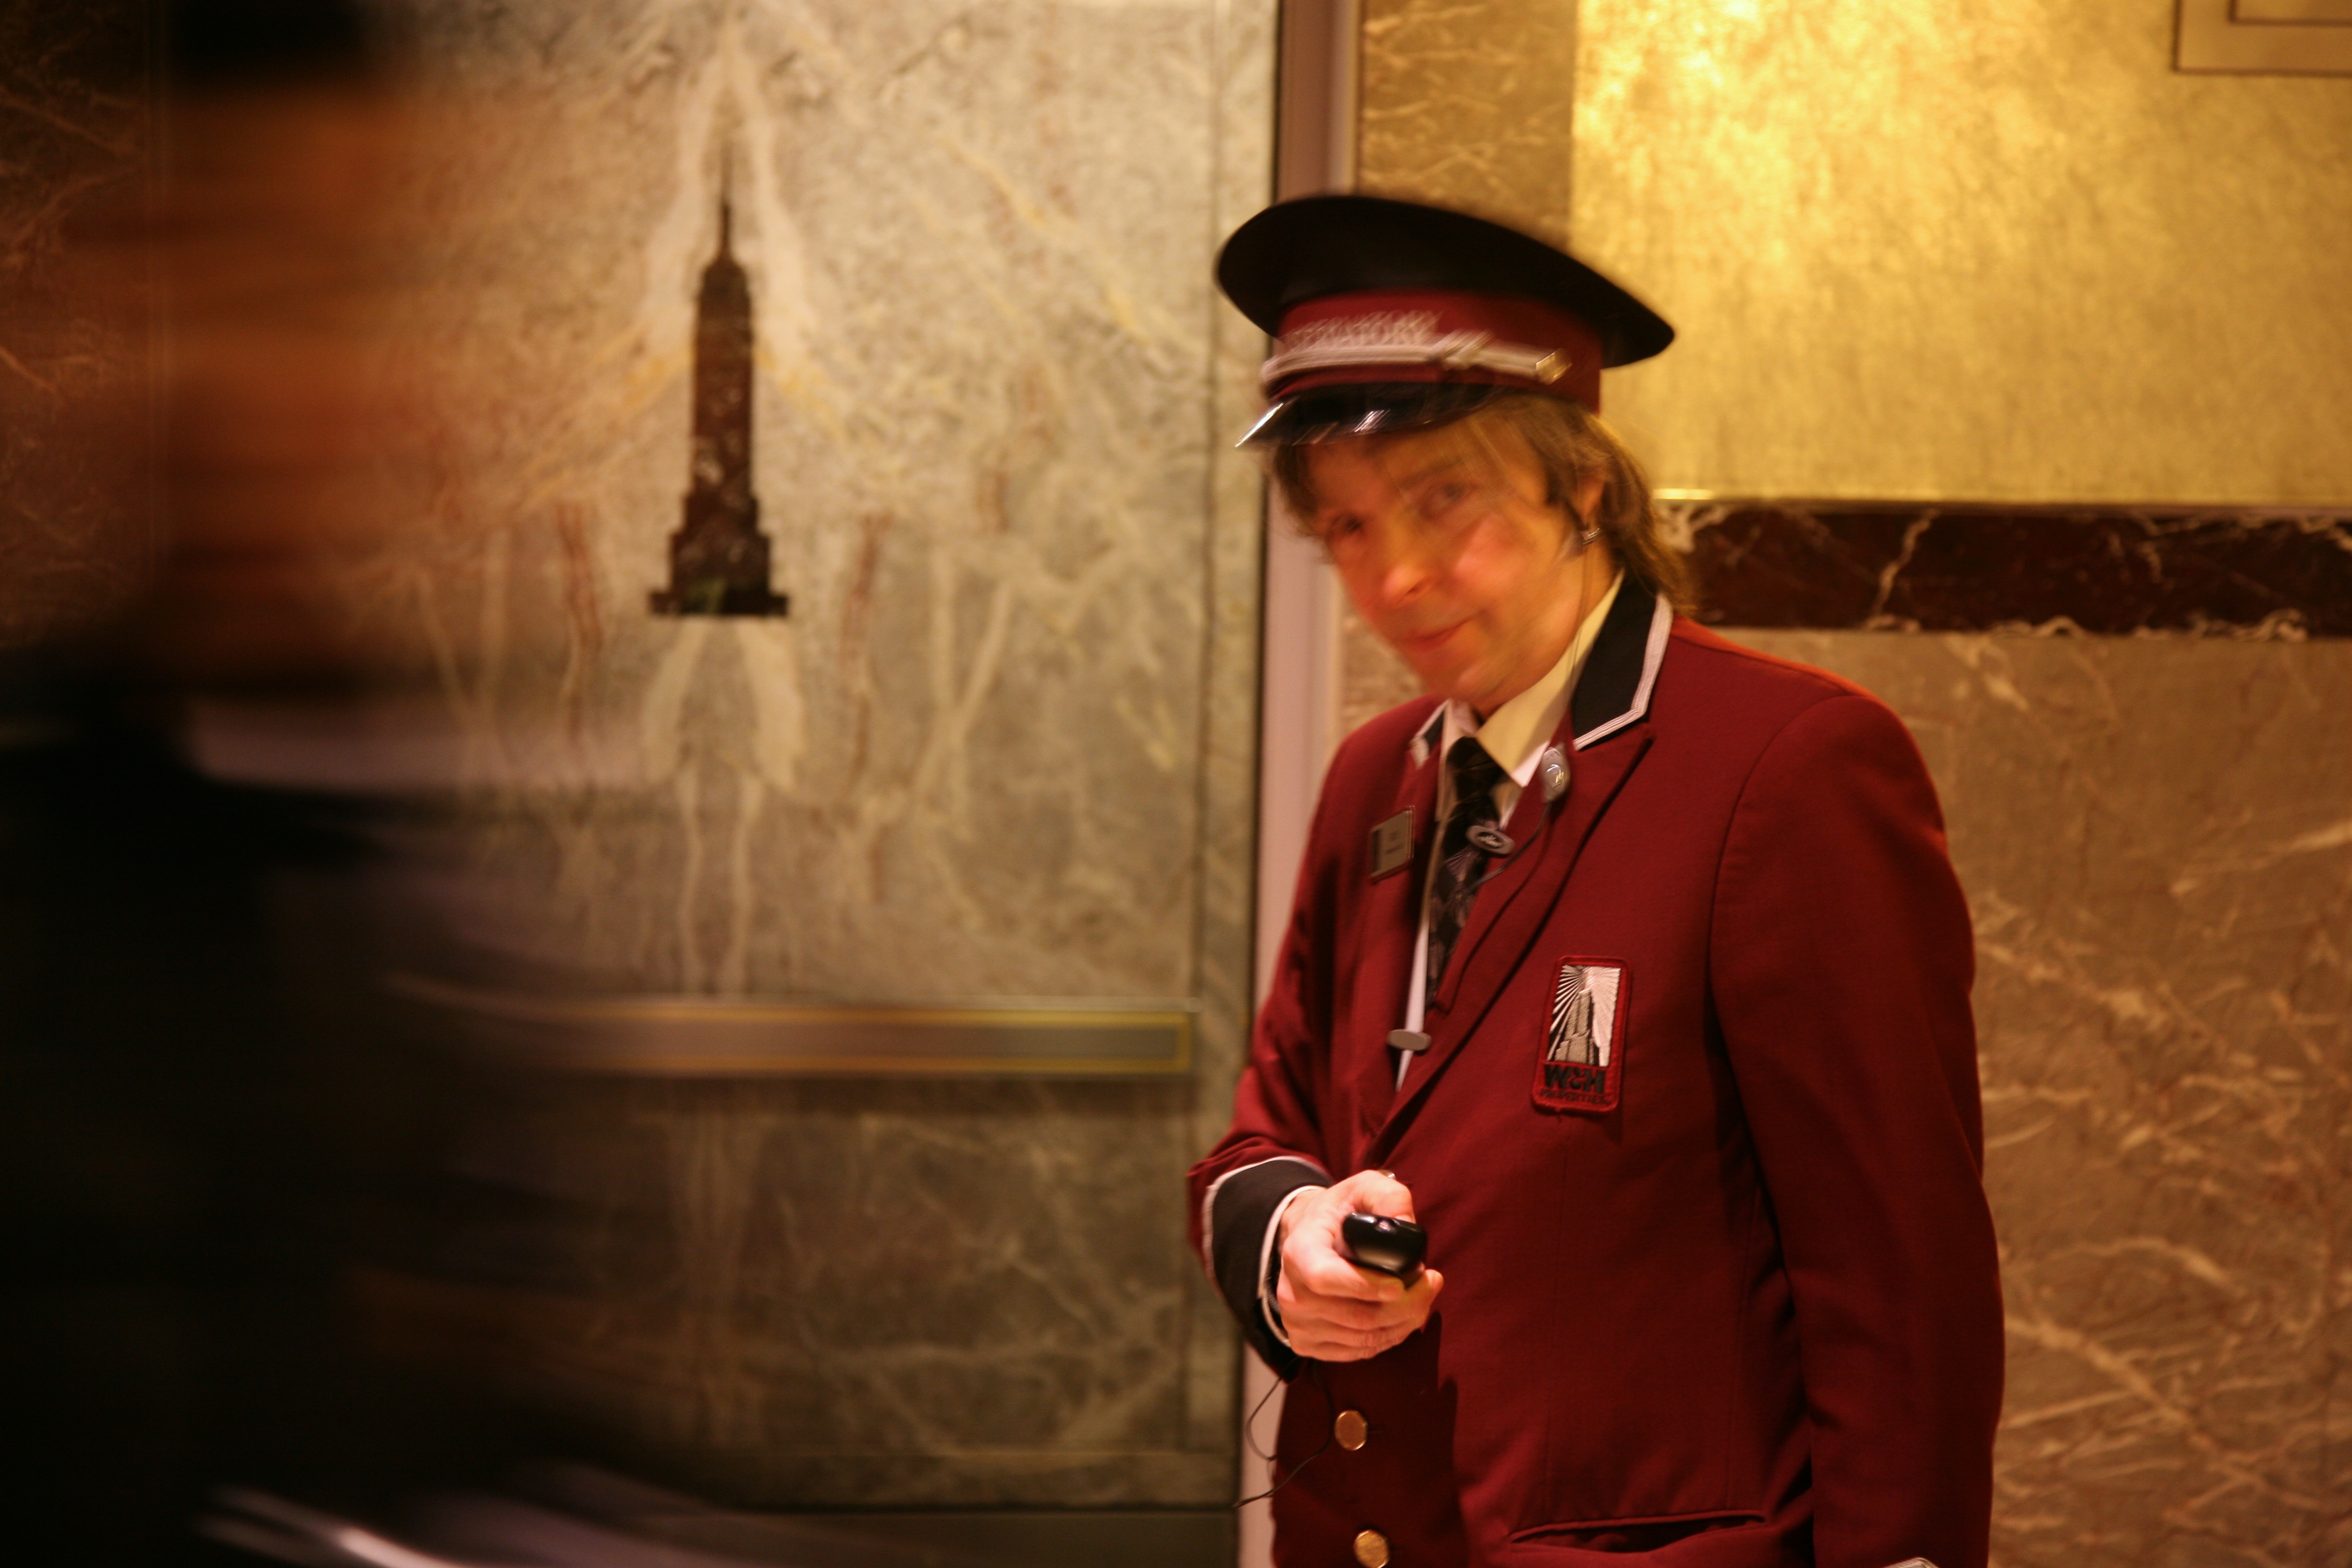
person, manhattan, red, nyc, gentleman, newyork, empirestatebuilding, newyorkcity, ny, screenshot, empirestate, skycraper